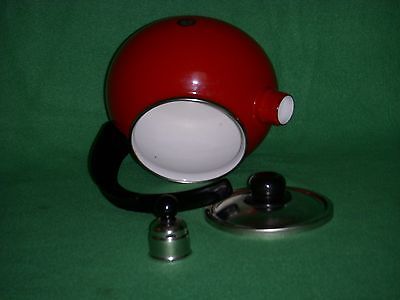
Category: kettle